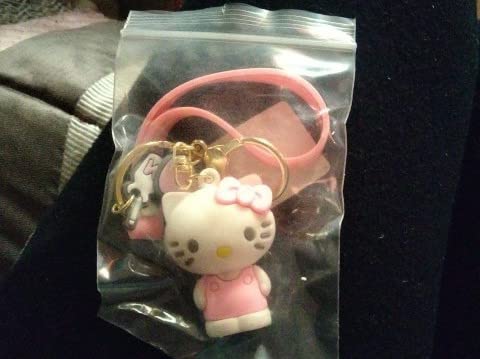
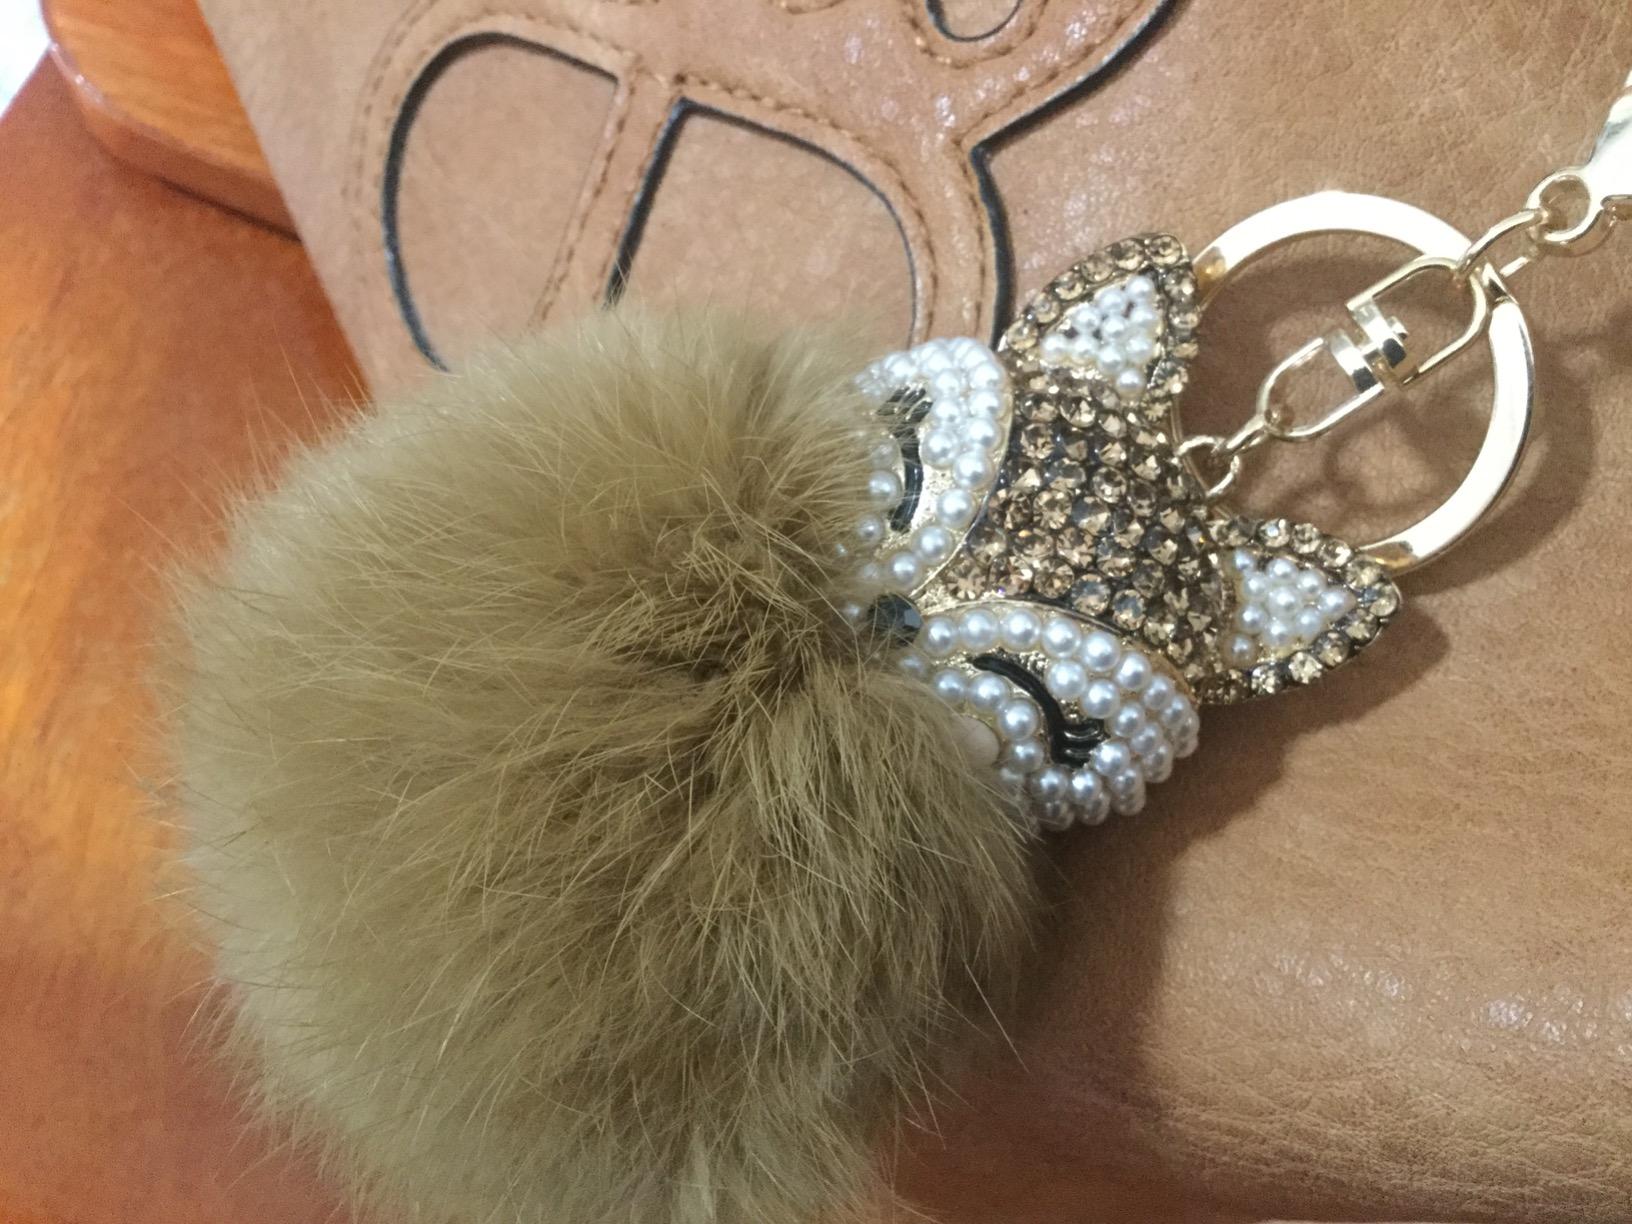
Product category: accessories_keychain
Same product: no